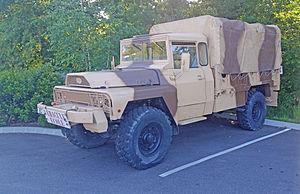
Camion militaire ACMAT
Les camions ACMAT sont des camions tout-terrain, robustes et polyvalents. Lancés par ALM au début des années 1960, ils sont aujourd'hui fabriqués par les Ateliers de constructions mécaniques de l’Atlantique à Saint-Nazaire qui est une filiale d’Arquus depuis mars 2006, et emploie 120 personnes en 2012. ACMAT a été absorbée par Arquus en 2018.